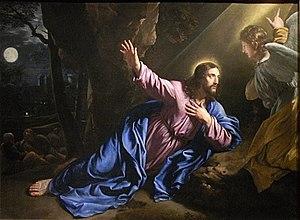
Le Christ au Mont des oliviers, par Philippe de Champaigne. Musée des Beaux-Arts de Rennes.
Christus factus est, WAB 11, est la troisième mise en musique du graduel Christus factus est composée par Anton Bruckner en 1884. Auparavant, Bruckner avait composé en 1844, une première œuvre sur le même texte comme graduel de la Messe für den Gründonnerstag, WAB 9, et en 1873, un motet pour chœur mixte à huit voix, trois trombones et instruments à cordes ad libitum.
L'Agonie dans le Jardin des Oliviers, ou plus simplement Agonie dans le Jardin ou même Prière dans le Jardin ou encore Le Christ au Jardin des Oliviers, est un épisode de la vie du Christ, un événement de sa Passion placé immédiatement après l'Entrée dans Jérusalem puis la Cène et avant son arrestation dans le même jardin à la suite de sa dénonciation par Judas. Il en suivra sa crucifixion.